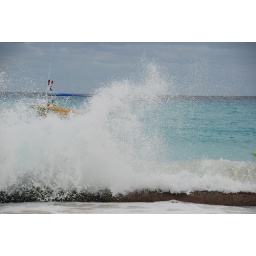
Waves crashing upon a pontune on a windy day. The ocean was unfit for swimming but perfect for sailing.